Music of India

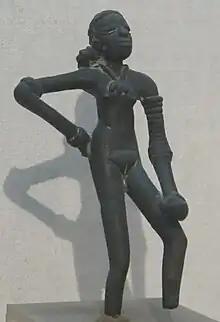
"Dancing Girl" sculpture from the Indus Valley civilization (c. 4,500 years ago)

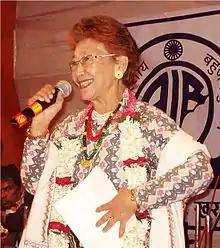

The 30,000-year-old paleolithic and neolithic cave paintings at the UNESCO world heritage site at Bhimbetka rock shelters in Madhya Pradesh show a type of dance. Mesolithic and chalcolithic cave art of Bhimbetka illustrates musical instruments such as Gongs, Bowed Lyre, daf etc.